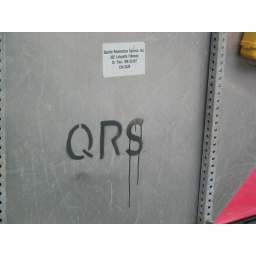
The back of a road sign in Minneapolis